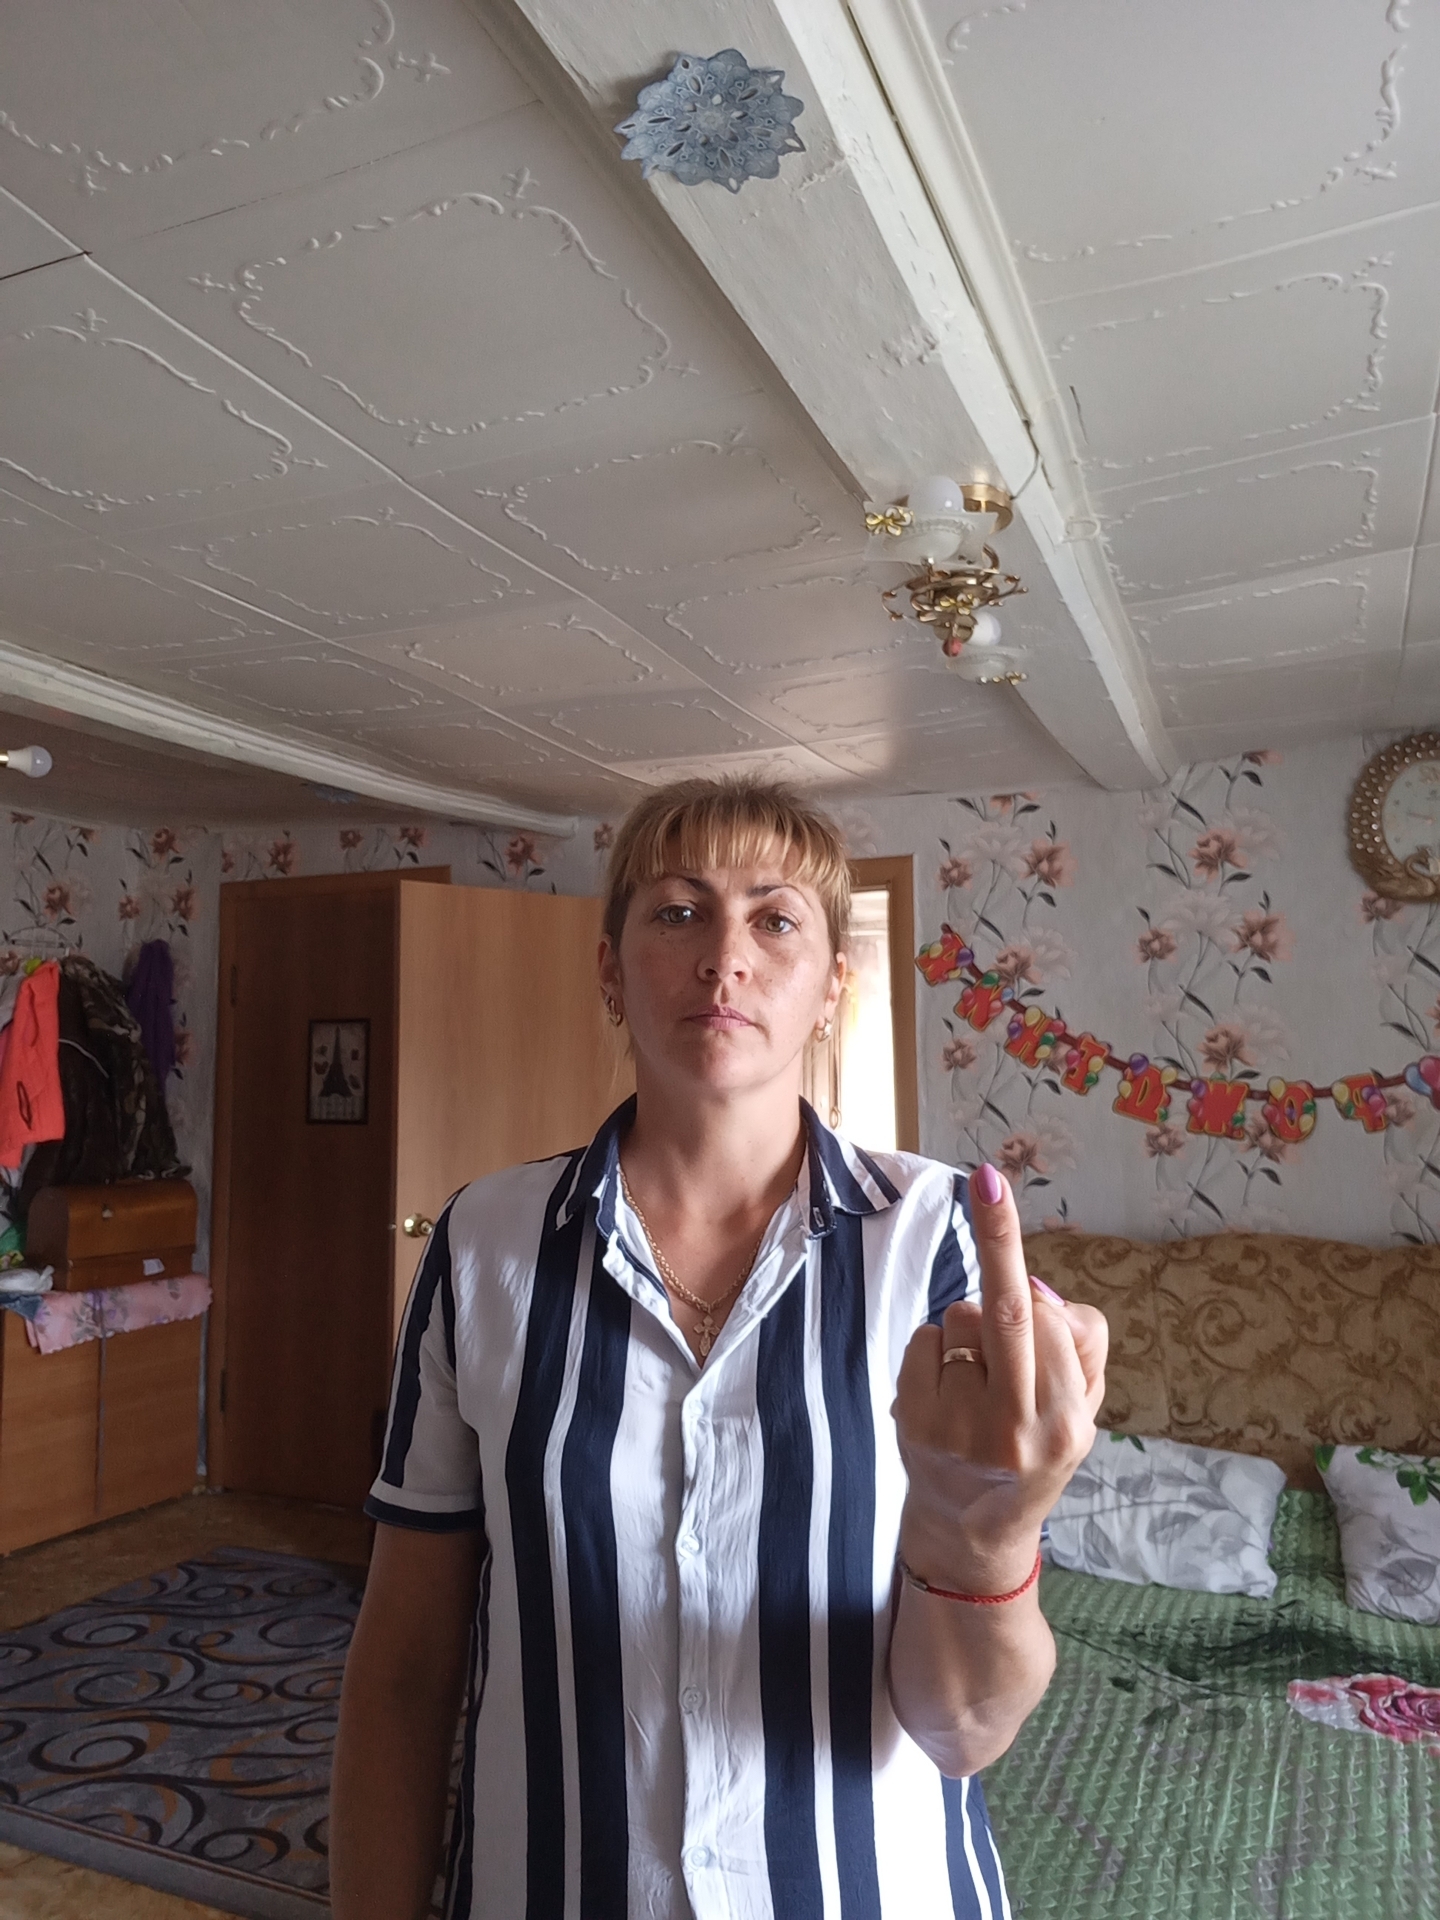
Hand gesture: middle_finger